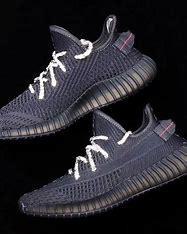
Brand: Adidas
Model: 350